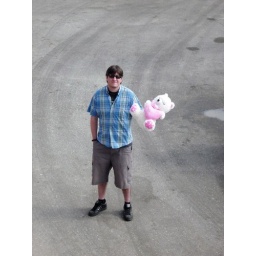
Matt is left holding the teddy bear as Chloe and I go in the haunted house